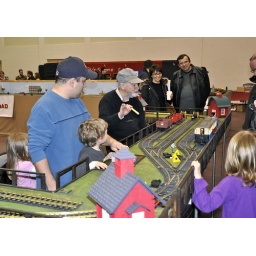
Switching cars on the G-Scale train display by a junior engineers.